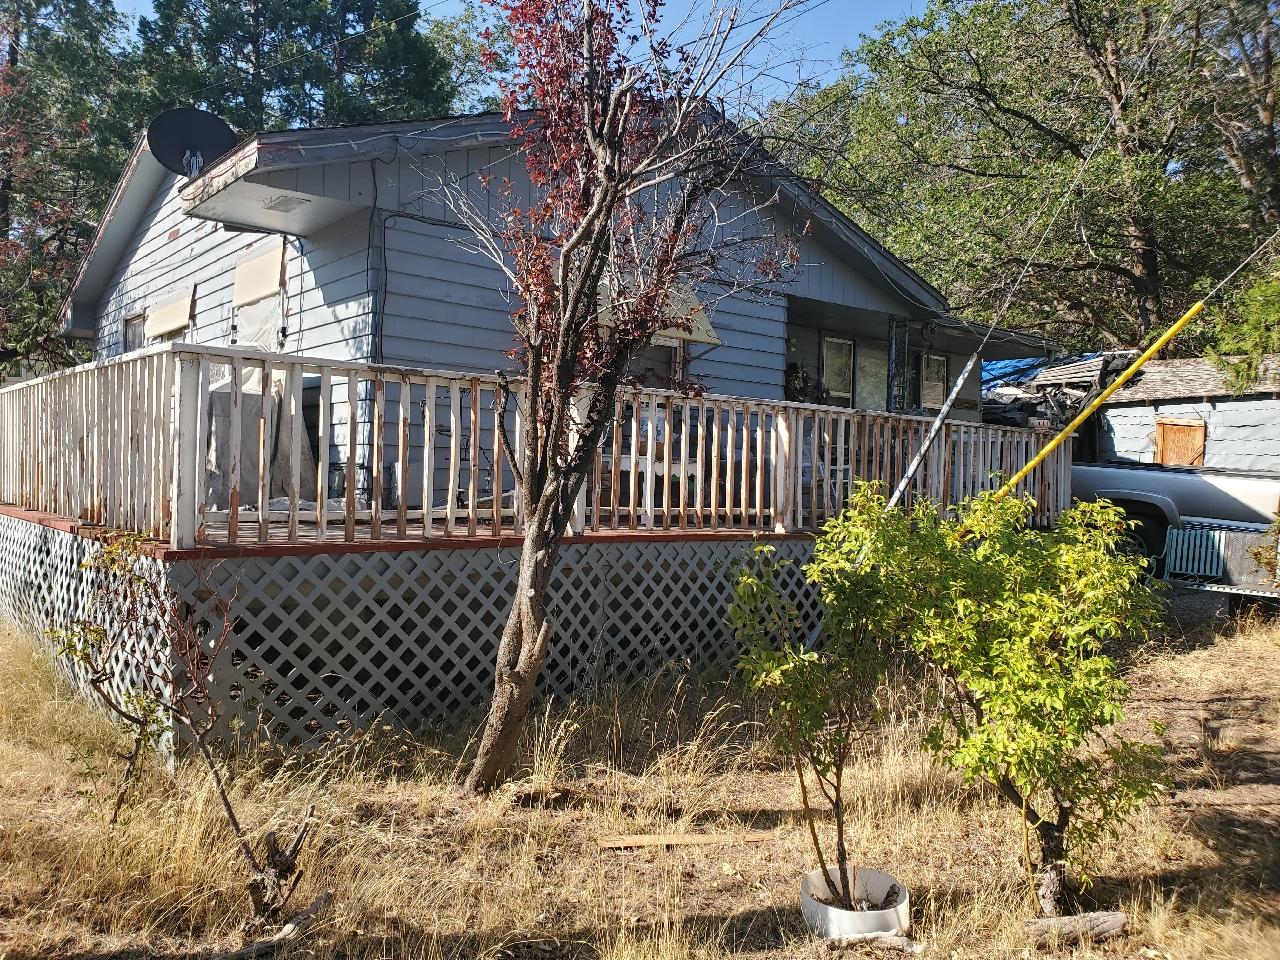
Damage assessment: no_damage